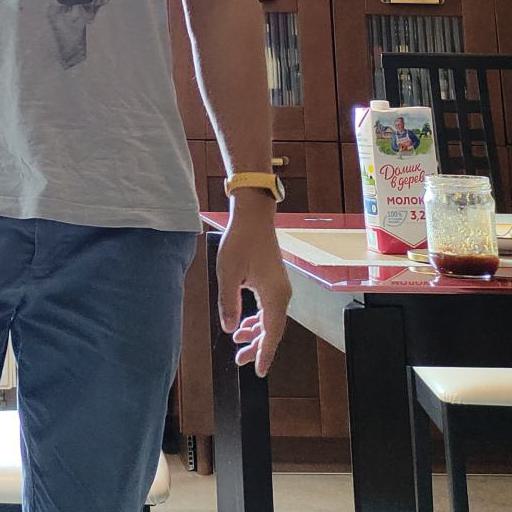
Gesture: no_gesture